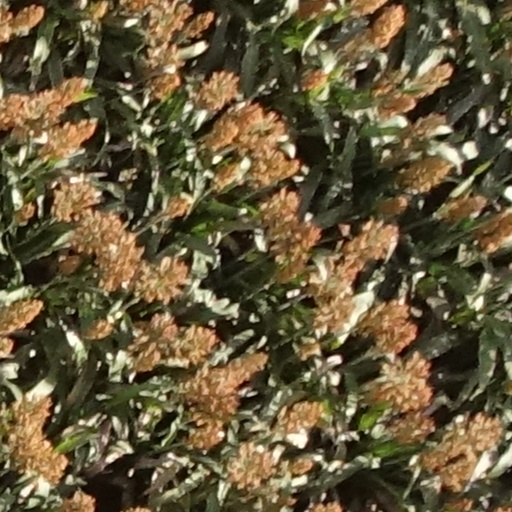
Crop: sorghum